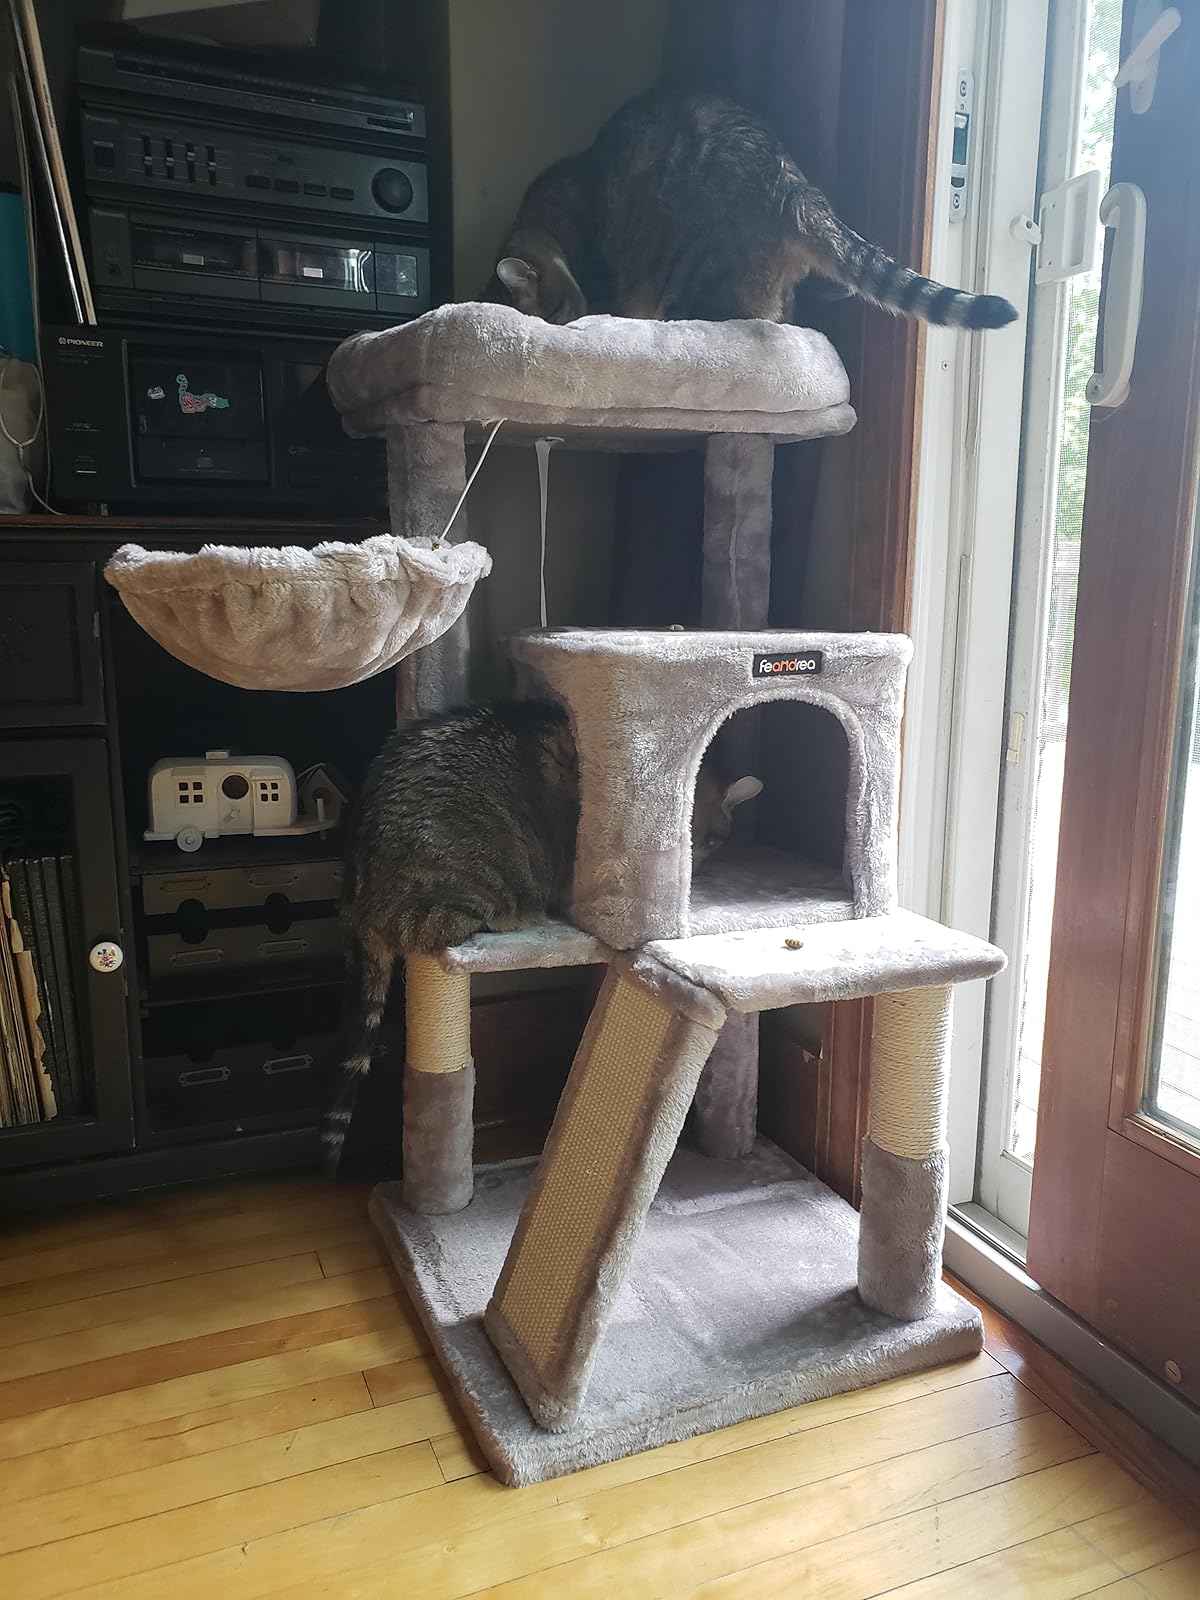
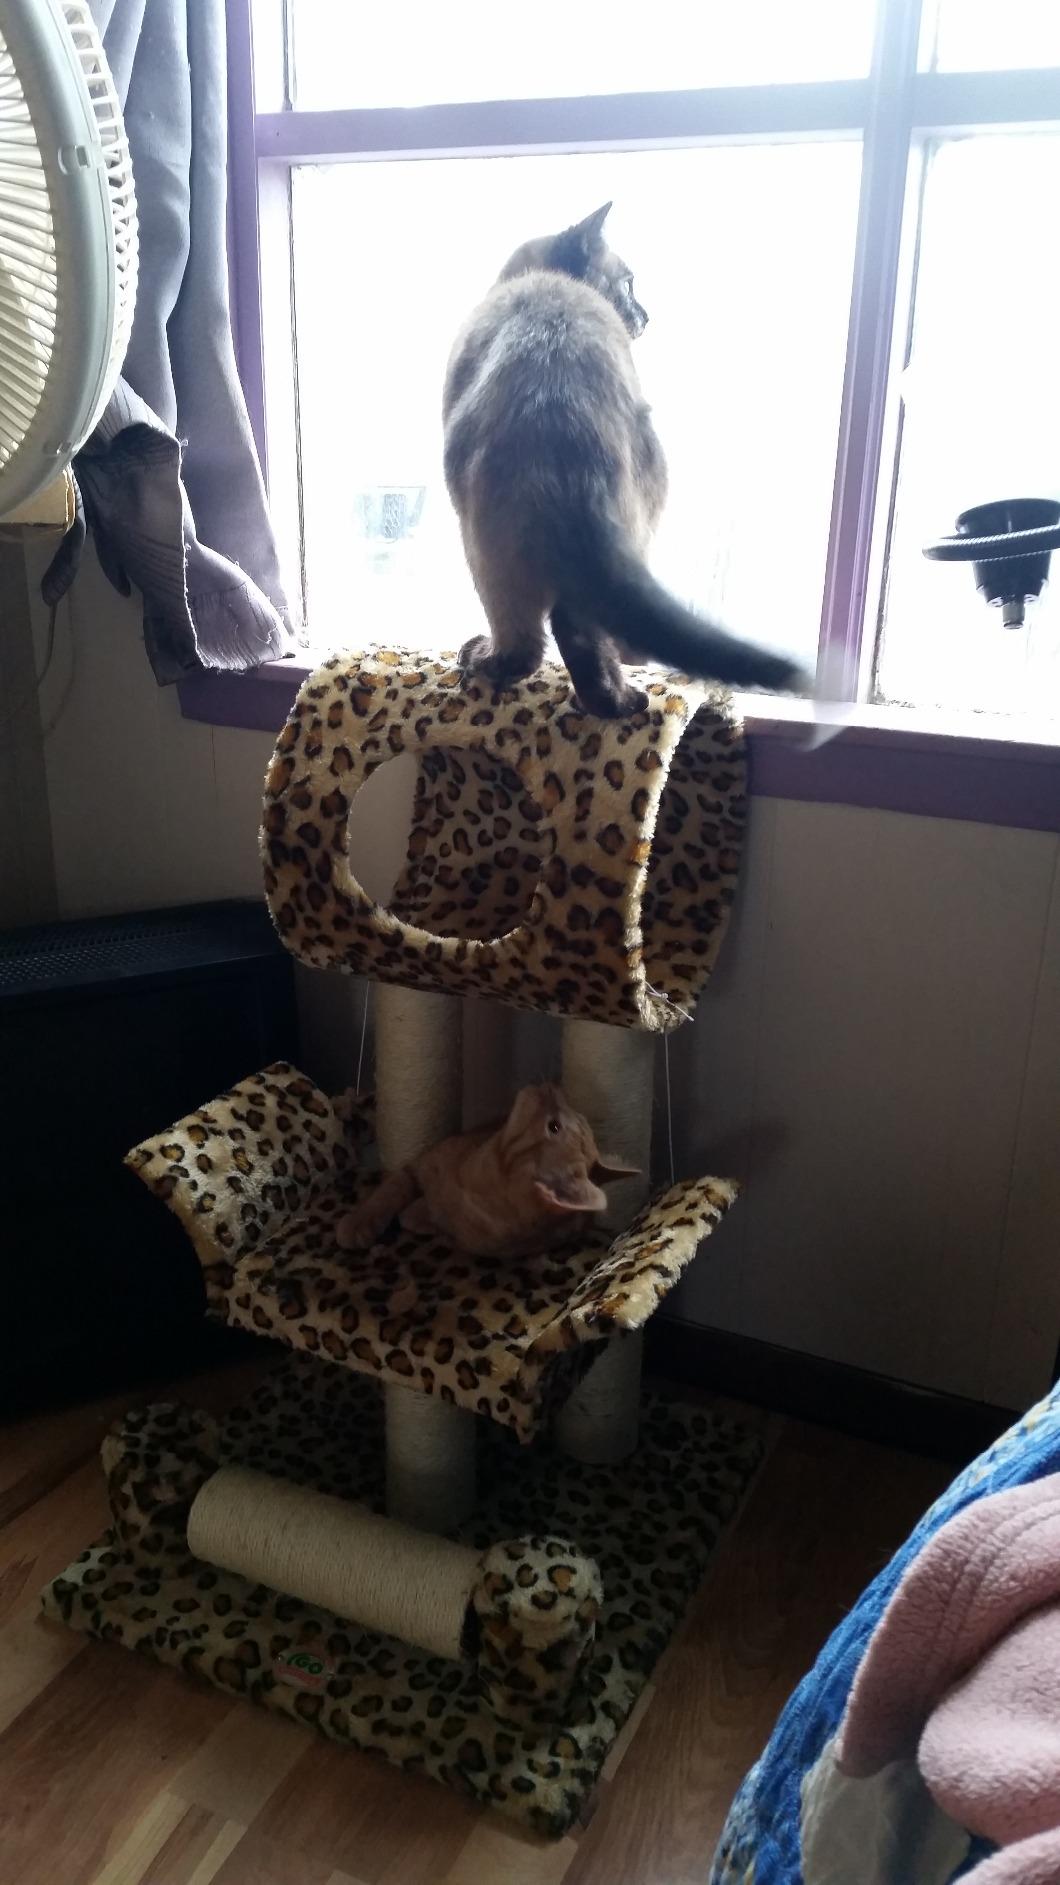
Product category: items_cat tree
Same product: no